Harpoon (series)

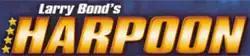
The logo used for "Larry Bond's Harpoon Commander's Edition".

Harpoon is a series of realistic air and naval computer wargames based upon Larry Bond's miniatures game of the same name. Players can choose between either the Blue or Red side in simulated naval combat situations, which includes local conflicts as well as simulated Cold War confrontations between the United States and the Soviet Union. Missions range from small missile boat engagements to large deep sea battles, with dozens of vessels and hundreds of aircraft. The game includes large databases containing many types of real world ships, submarines, aircraft, and land defenses (i.e. air bases and ports).